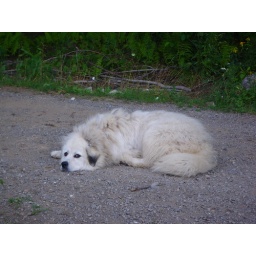
When I look out the kitchen window in the morning, I swear she looks dead.